A Story about a Bad Dream

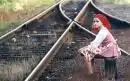
Reenactment of Eva sitting on the railroad tracks (taken from the film)

A Story about a Bad Dream is a 2000 docudrama made by Czech director Pavel Štingl, dramatizing the diary of , a young girl who survived the Holocaust. The film based on her 1994 memoir "Vyprávěj mámo, jak to bylo" [Tell Me Mom How It Was] uses reenactments. With its child narrator and naive view of World War II, it can appeal to a younger audience.